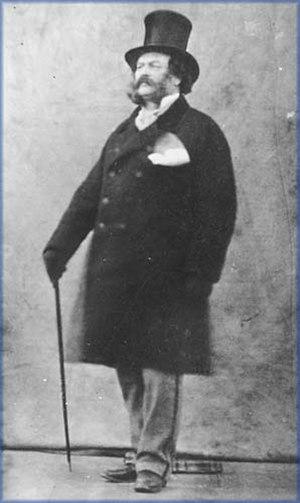
Moses Perley (1804-1862), avocat, homme d'affaires, agent des pêches et d'immigration, commissaire aux affaires indiennes, écrivain, conférencier et naturaliste néo-brunswickois.
Le Nouveau-Brunswick proprement dit a été fondé en 1784 avec pour capitale Fredericton. Cet article présente l'histoire du lieu, depuis l'époque amérindienne jusqu'à nos jours, incluant l'époque coloniale française où il était une partie de l'Acadie.